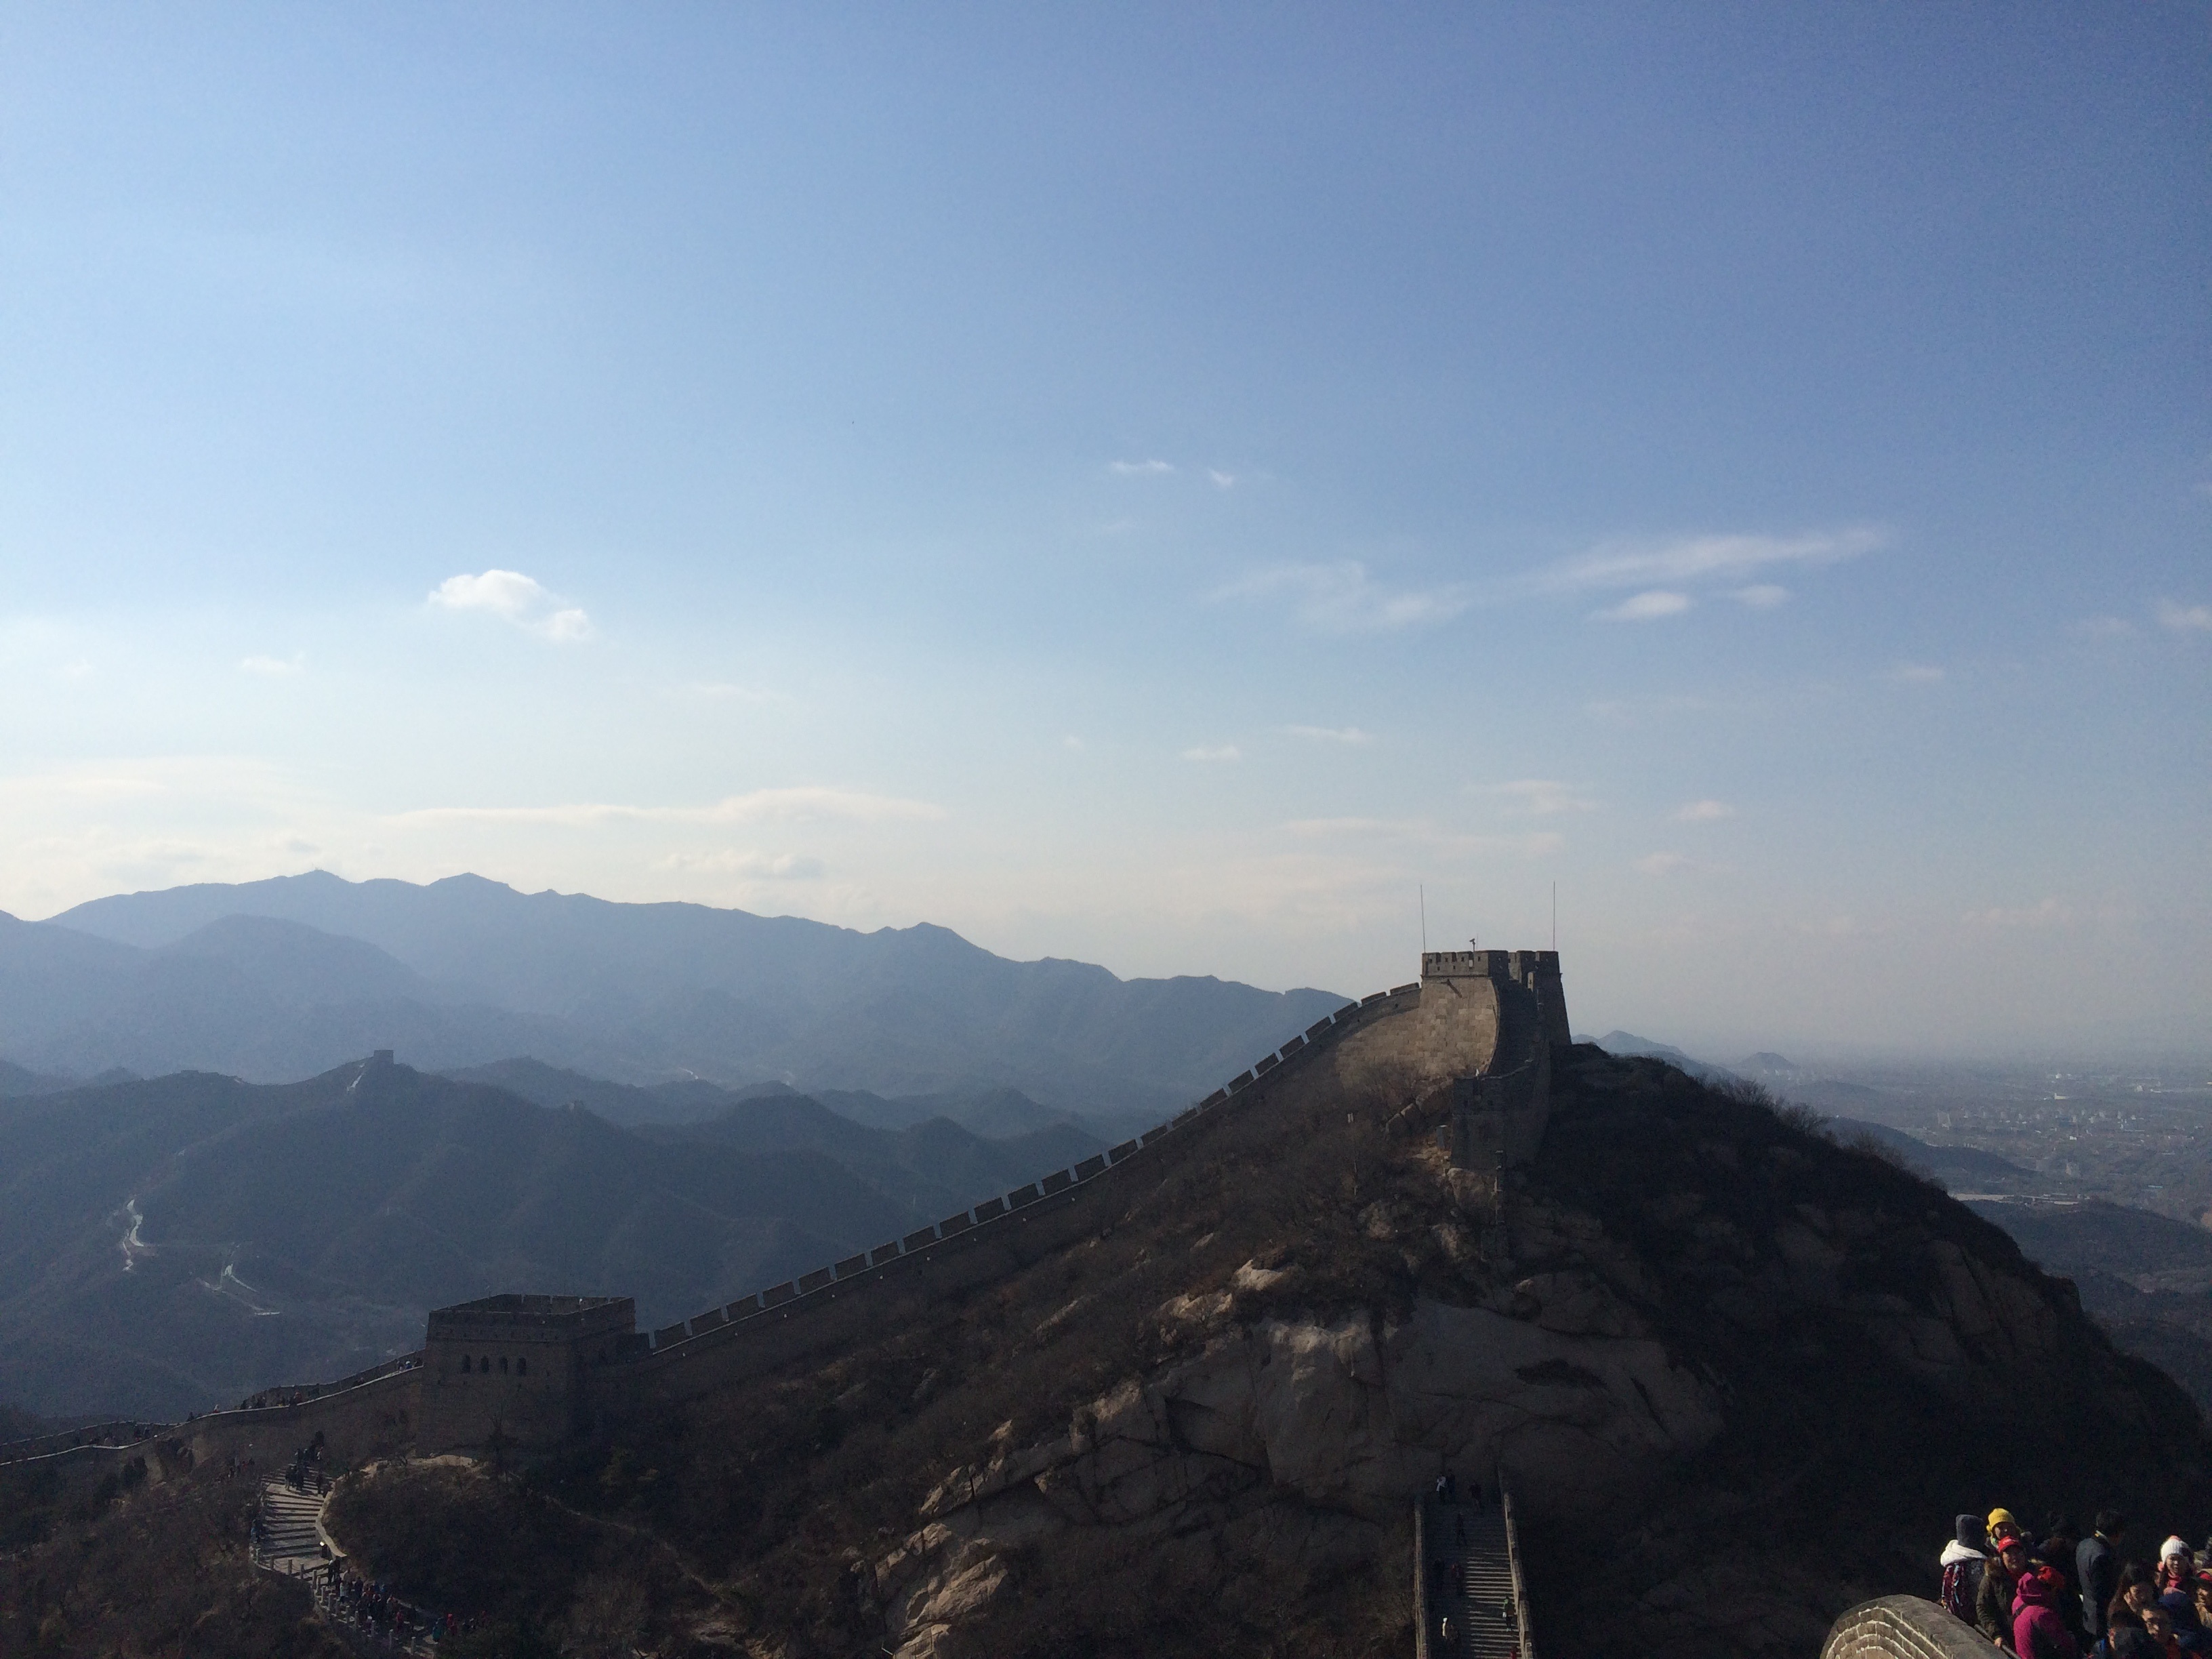
horizon, walking, mountain, morning, hill, adventure, mountain range, cliff, terrain, ridge, summit, alps, plateau, landform, atmospheric phenomenon, mountainous landforms